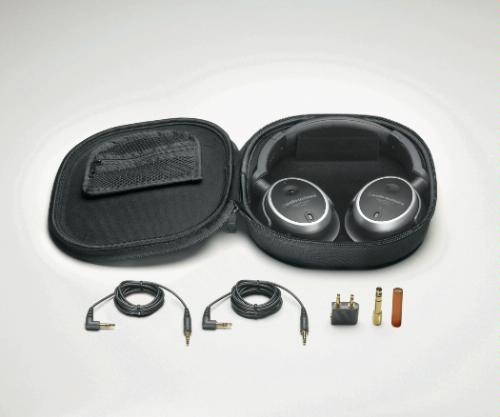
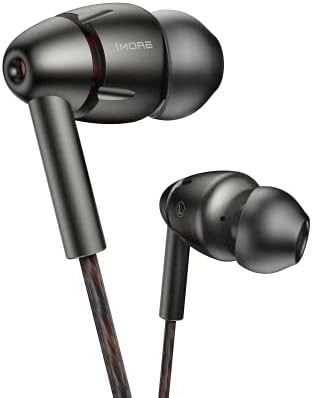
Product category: headphones
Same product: no